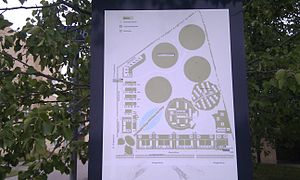
Bernts Have
Oversigtskort over området
Bernts Have er et kvarter i Holbæks sydvestlige udkant, udviklet i perioden 1993-2009. Kvarteret har samlet 600 boliger, fordelt på såvel etageboliger som rækkehuse og på både almene boliger, andels- og ejerboliger.